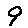
Label: 9